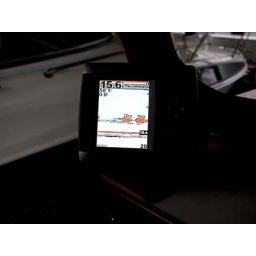
Garmin electronic depth finder indicates depth, rocks and fish under the boat.